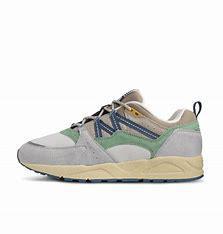
Brand: Karhu
Model: 100